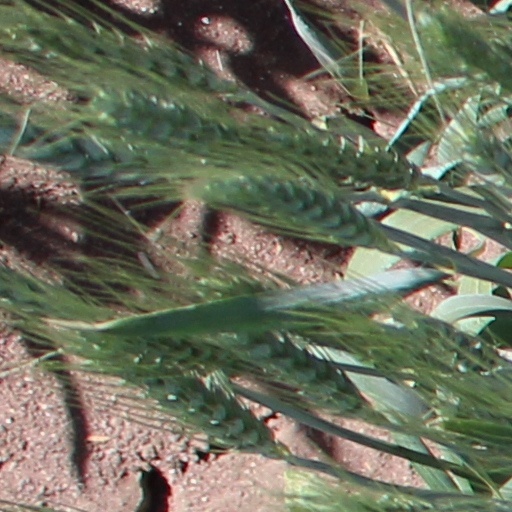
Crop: wheat